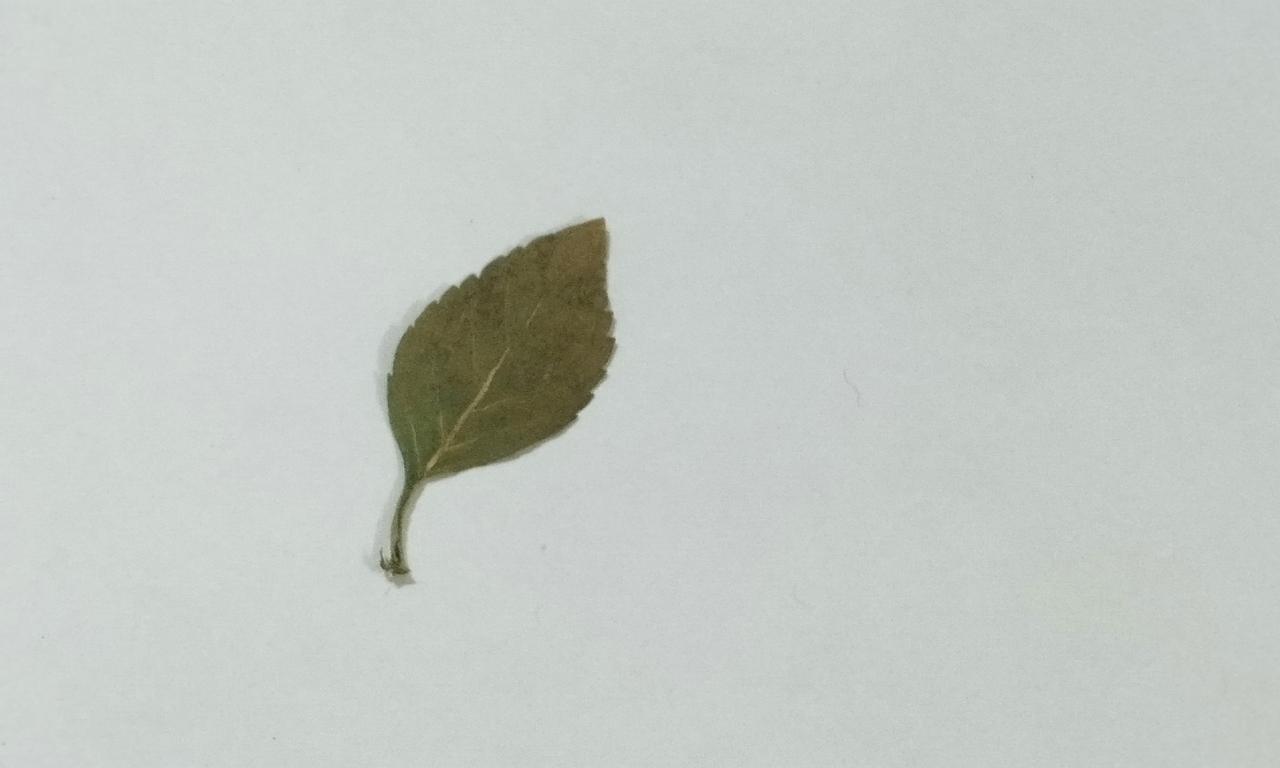
Label: Dried